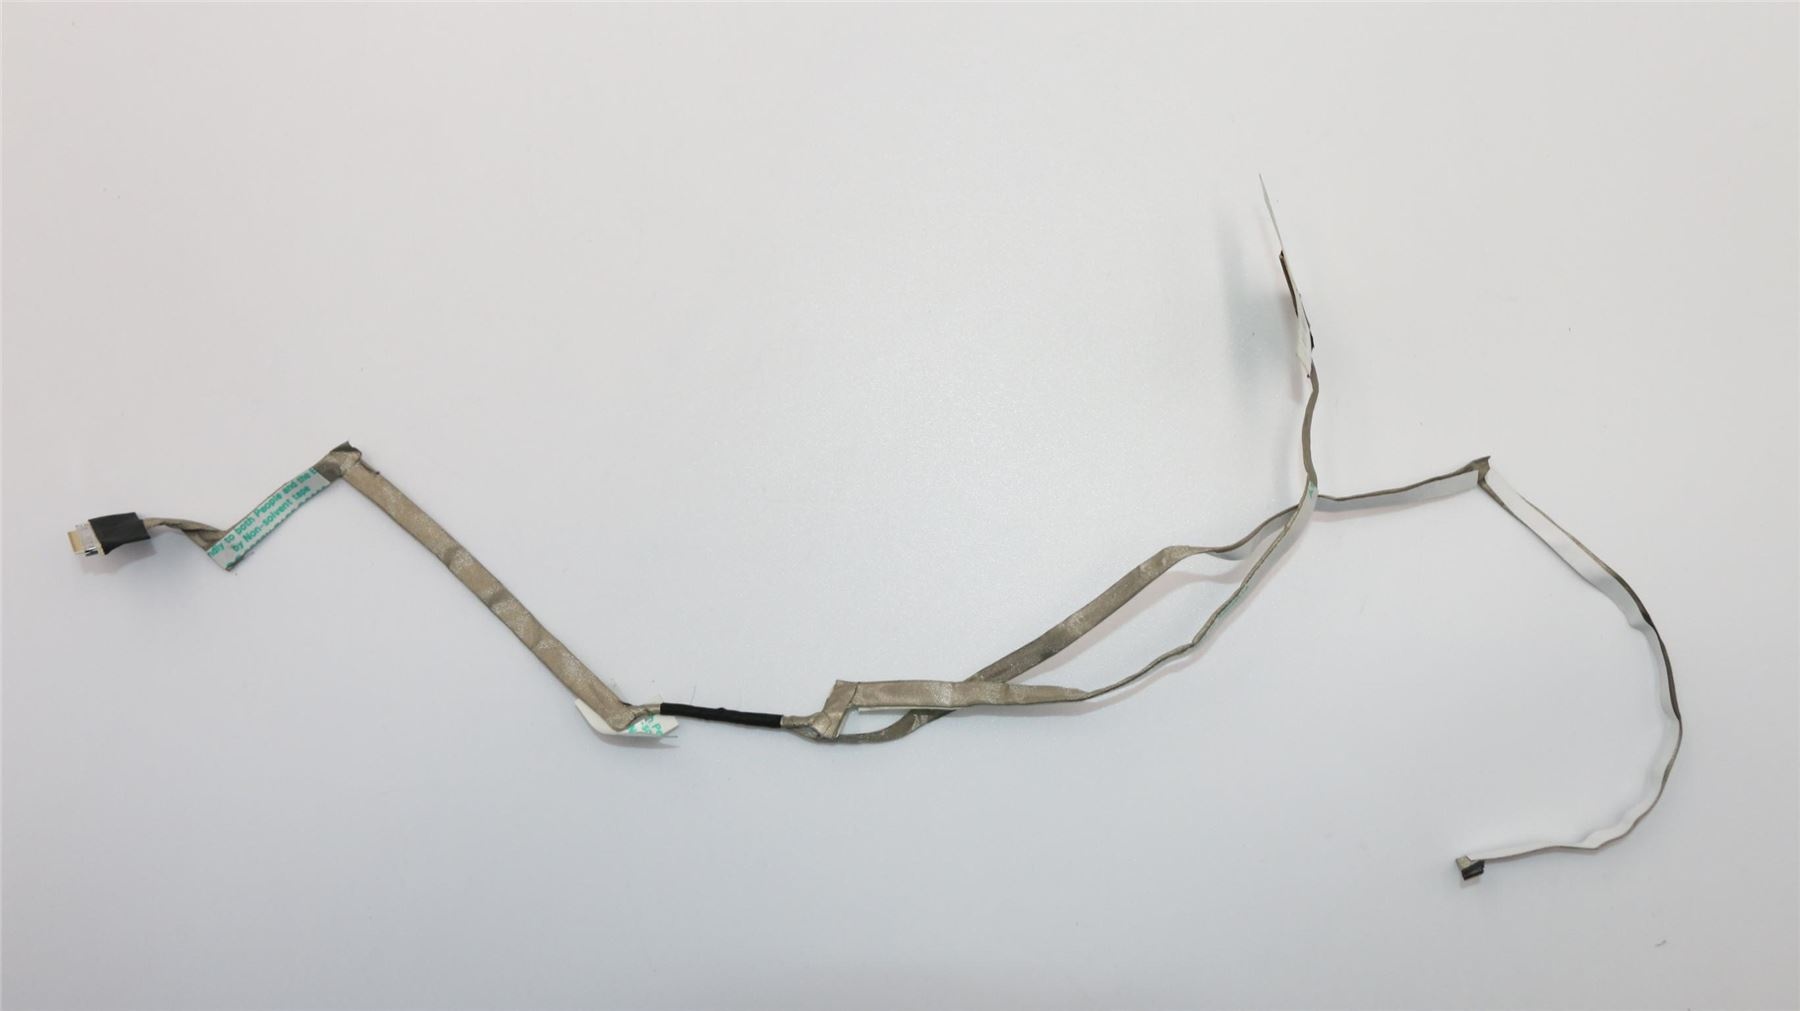
Lenovo IdeaPad Z500 Touch Cable Lcd Screen Display LED 90202522
Brand: Lenovo
Lenovo 90202522 VIWZ2 LCD Cable Single Z500 Touch ideapad 90202522 CABLE - LCD IdeaPad
Category: Electronics > Electronics Accessories > Computer Components > Laptop Parts > Laptop Replacement Cables